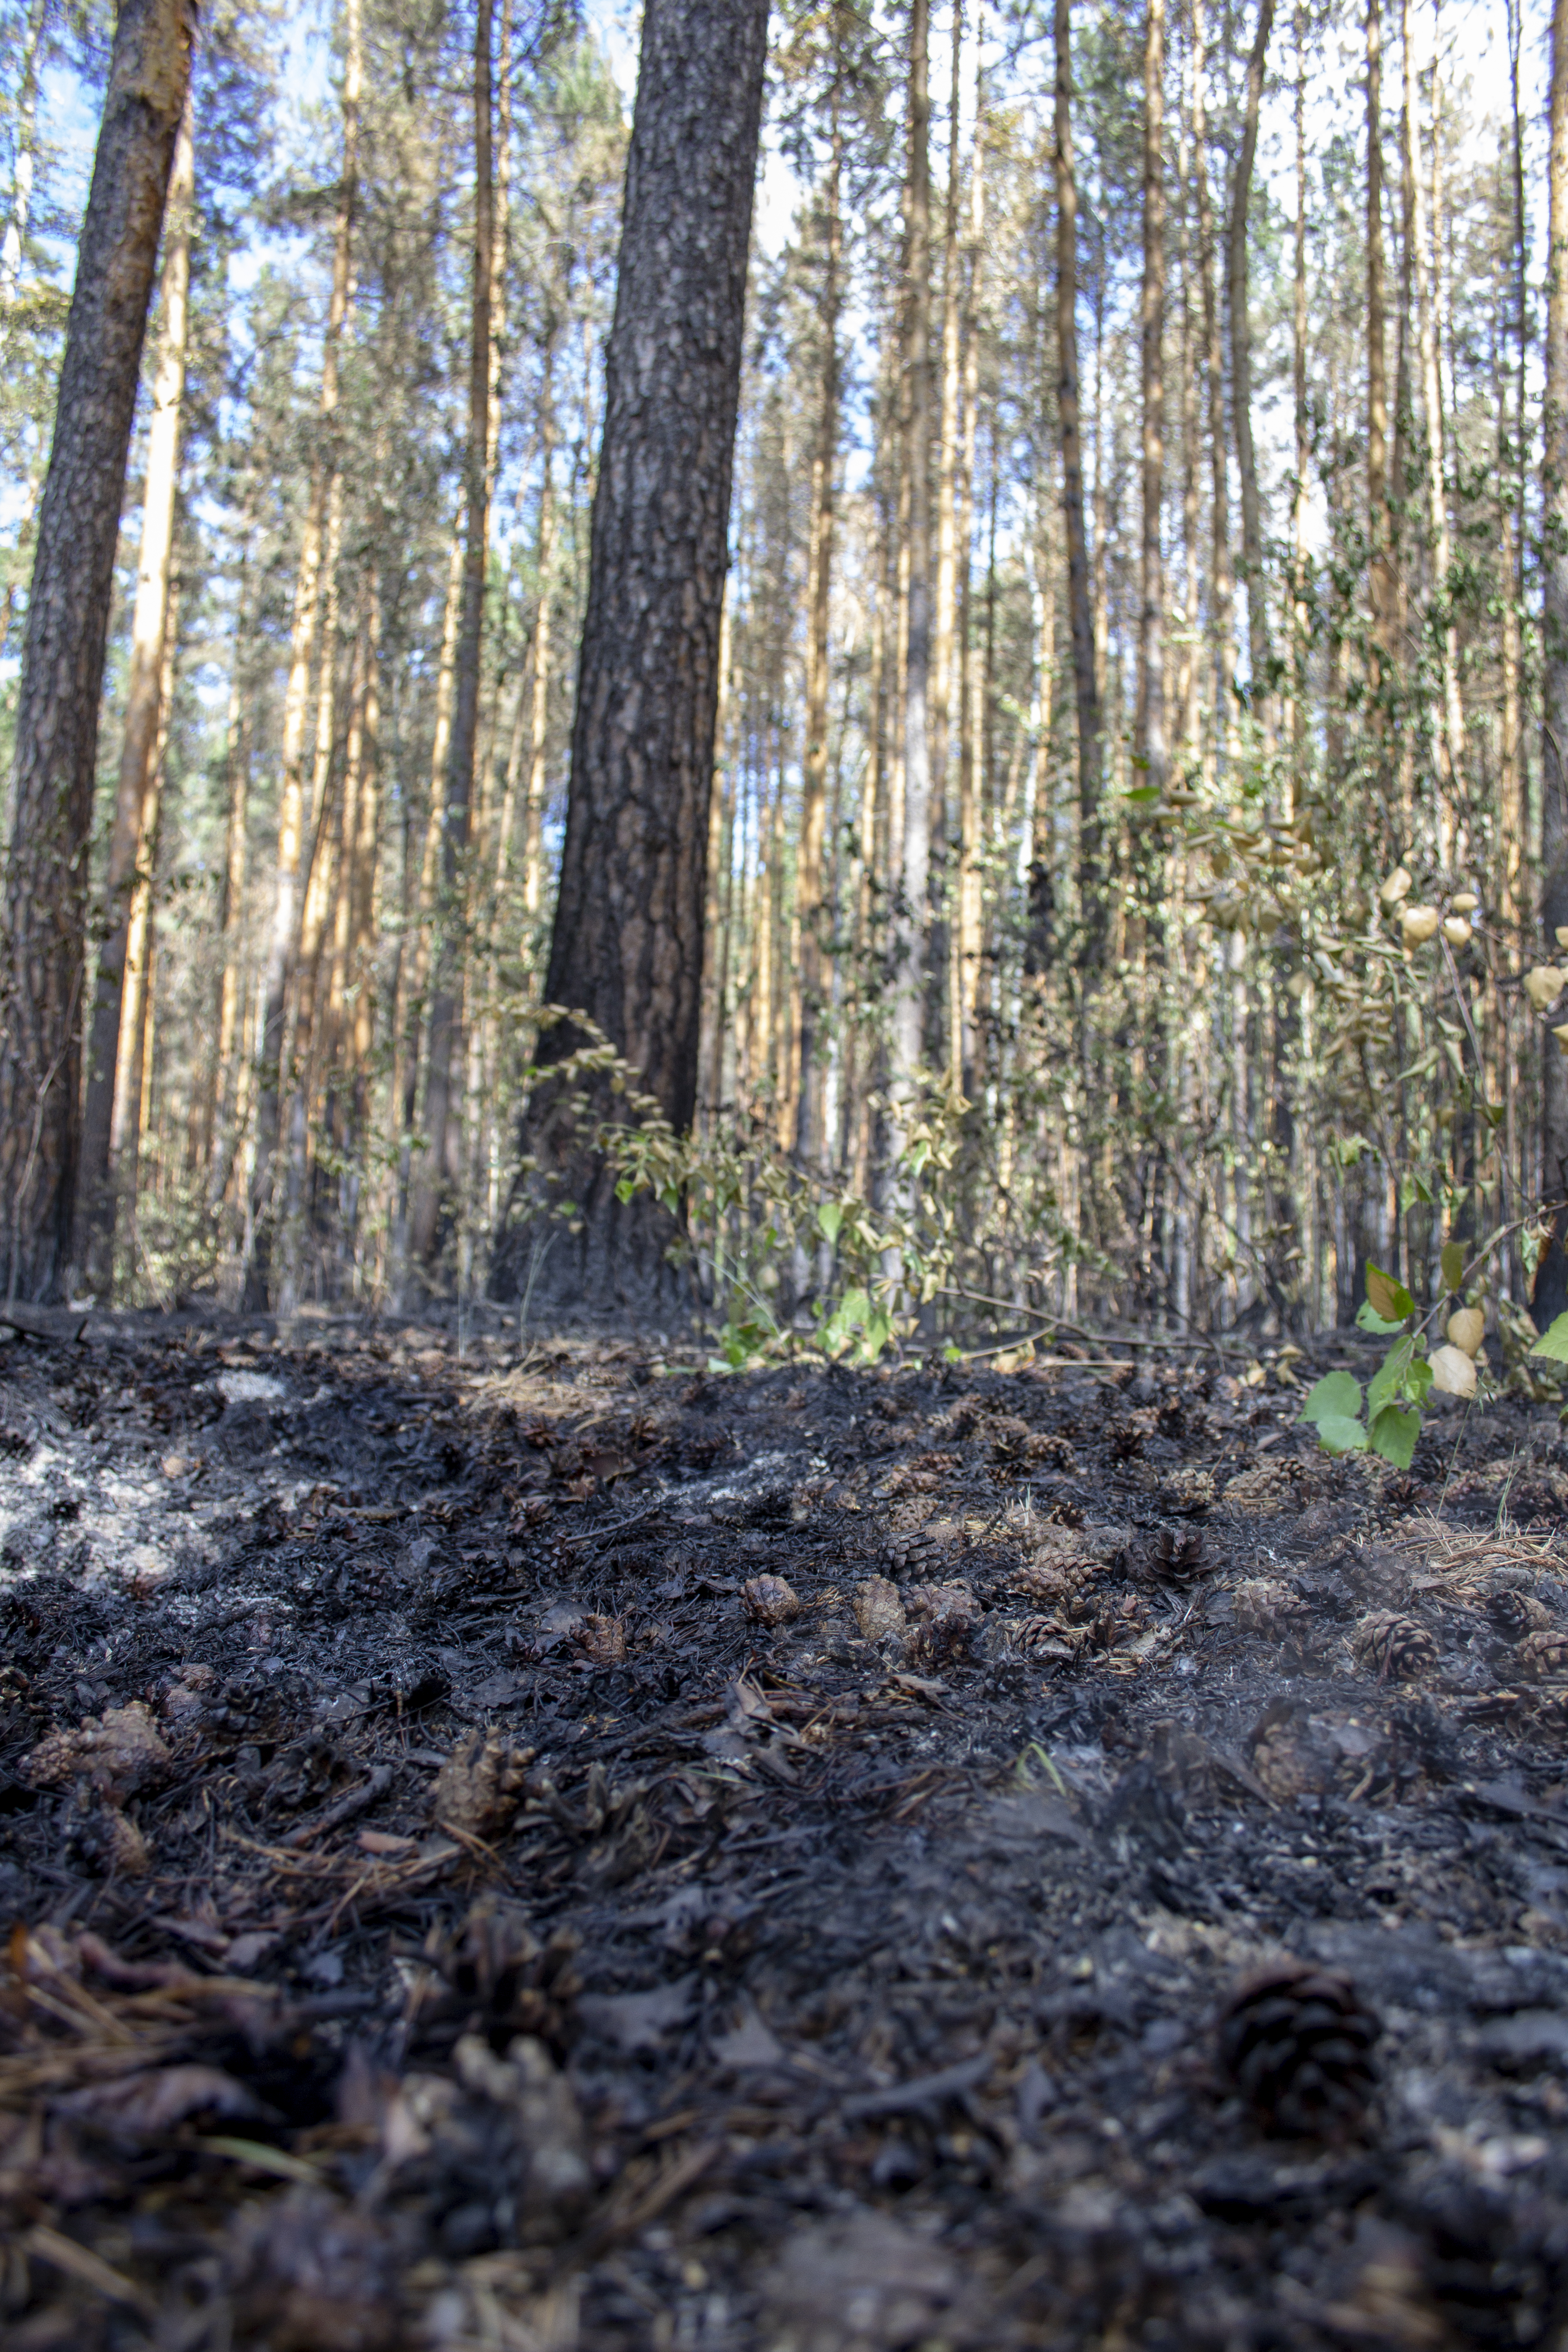
fire, forest, plant, plant community, sky, natural landscape, wood, twig, tree, terrestrial plant, trunk, grass, deciduous, landscape, spruce fir forest, temperate broadleaf and mixed forest, soil, jungle, woodland, path, road, trail, shadow, tropical and subtropical coniferous forests, winter, Northern hardwood forest, grove, old growth forest, plant stem, conifer, temperate coniferous forest, valdivian temperate rain forest, rainforest, autumn, rock, shrubland, riparian forest, wildlife, pine family